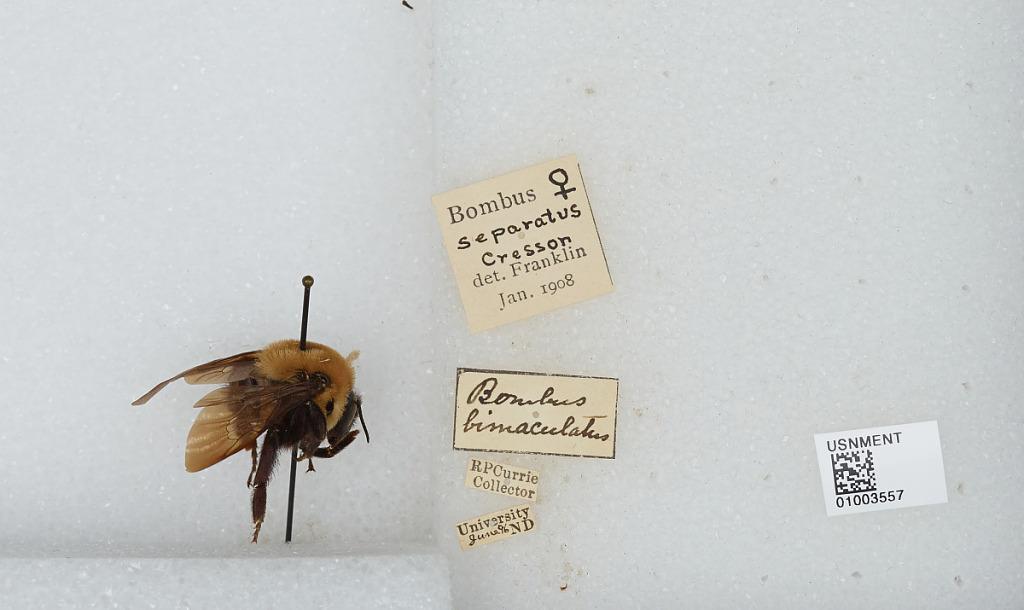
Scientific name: Bombus (Separatobombus) griseocollis (De Geer)
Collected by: R. Currie
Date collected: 1896-6-
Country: United States
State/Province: North Dakota
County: Grand Forks
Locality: University of North Dakota
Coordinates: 47.9222, -97.0733
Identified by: Franklin